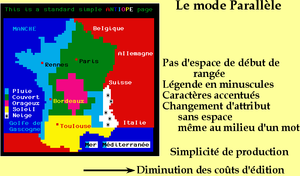
Le Vidéotex est un service de télécommunications permettant l'envoi de pages composées de textes et de graphismes simples à un utilisateur en réponse à une requête de ce dernier. Ces pages sont destinées à être visualisées sur un écran cathodique, par exemple sur une télévision ou tout autre écran au format de la télévision. Le Minitel français est le terminal adapté à ce service. Le nom du terminal a fini par être utilisé, dans le langage courant, comme nom générique du service et est donc en français devenu synonyme de Vidéotex. Le service utilise une norme de communication basée sur une syntaxe de description des pages. Le service Télétel utilise la norme Antiope